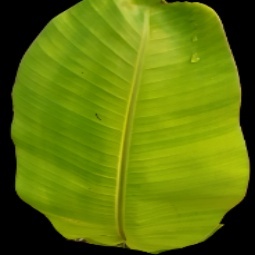
Label: Zinc